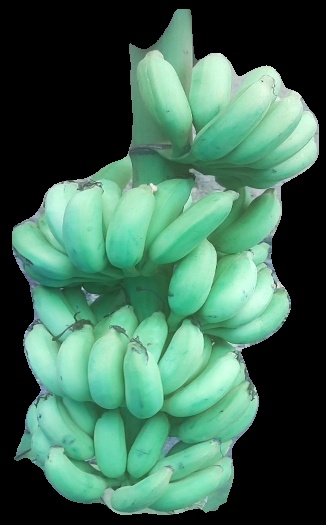
Variety: elakki-bale
Grade: grade2